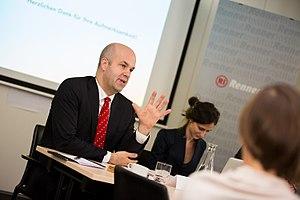
Marcel Fratzscher est un économiste allemand. Il préside l'institut allemand pour la recherche économique depuis février 2013. Il a travaillé préalablement à la Banque centrale européenne. Il enseigne aujourd'hui la finance internationale, en troisième cycle d'économie à l'université Johann Wolfgang Goethe de Francfort-sur-le-Main.